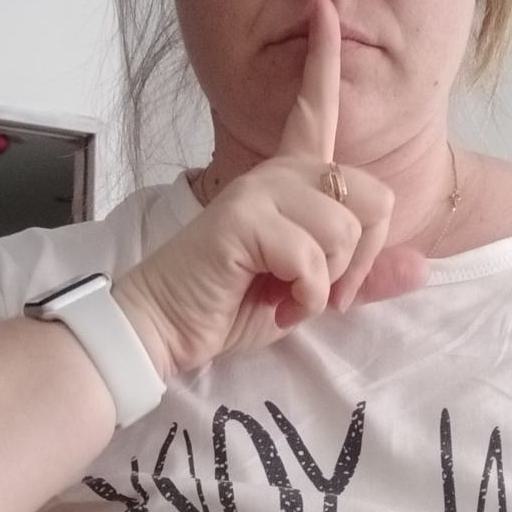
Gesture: mute